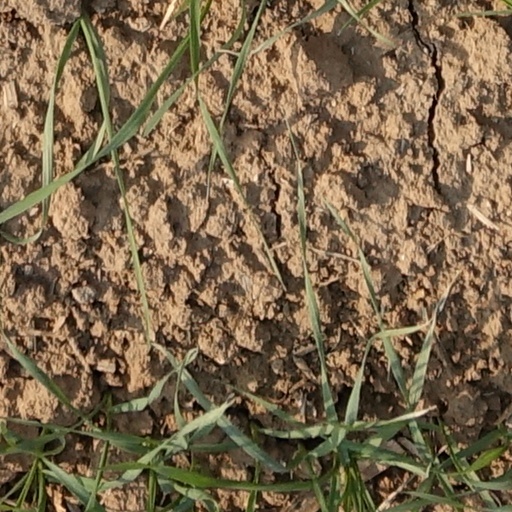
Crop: wheat